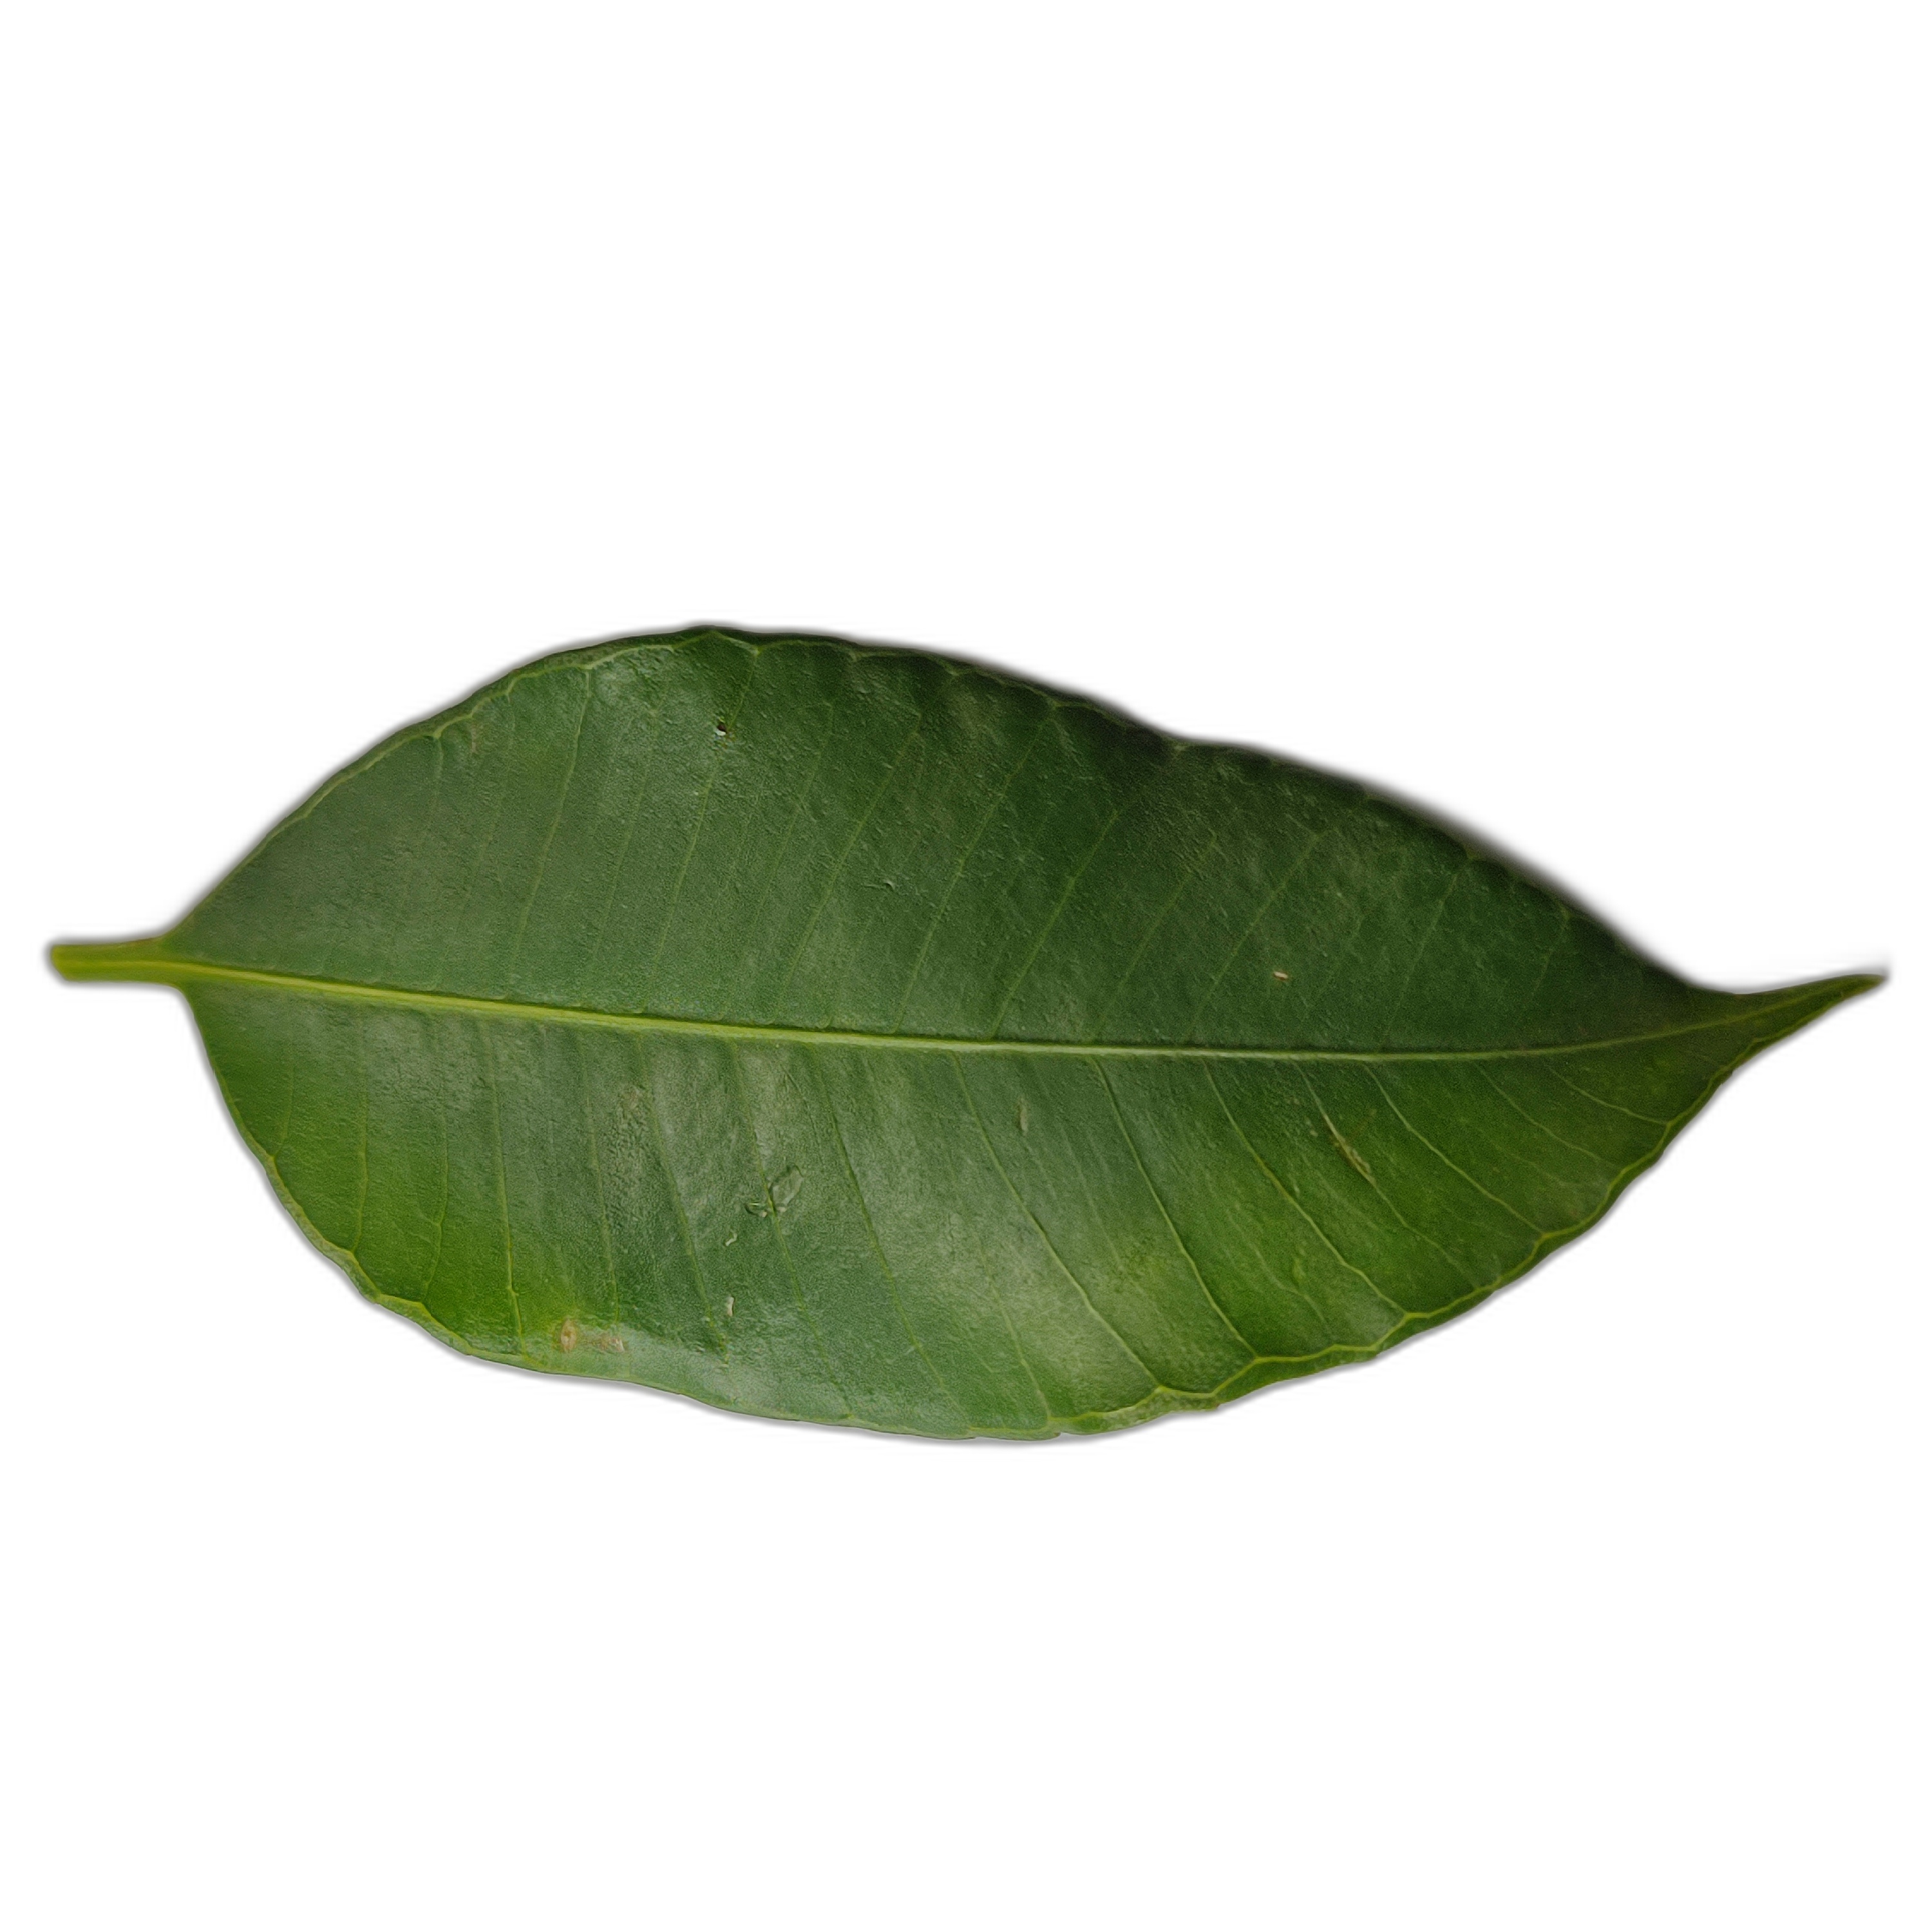
Label: healthy